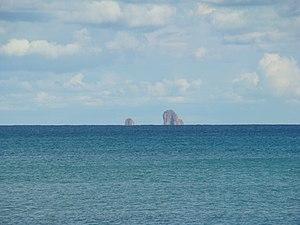
Les îles Fratelli sont deux îlots rocheux situés au nord de la Tunisie.